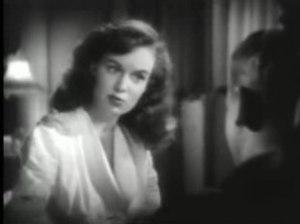
Helena Carter, née Helen Rickerts le 24 août 1923 dans la ville de New York dans l'état de New York et morte le 11 janvier 2000 à Culver City en Californie, est une actrice et mannequin américaine. Active comme actrice de 1947 à 1953, elle a pris part à treize films au cours de sa courte carrière, jouant avec de nombreux acteurs et actrices vedettes de l'époque comme George Raft, James Cagney, Randolph Scott, Deanna Durbin, Yvonne De Carlo, Rhonda Fleming ou Sterling Hayden.